Argentina during World War II

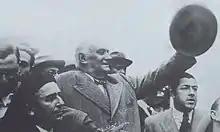
Former President Marcelo T. de Alvear remained a leading advocate for the entry of Argentina on the Allied side, and a major political figure until his death in 1942.

From the beginning of his administration, Ortiz had been suffering from diabetes, and his health continued to deteriorate throughout his presidency. By 3 July 1940, after only two years in office, Ortiz had lost much of his eyesight, and thus he requested a temporary leave of absence from his duties as president, being replaced by conservative Vice-president Ramón S. Castillo, who became acting president. During Castillo's tenure, stances towards the war became more complex as the conflict developed. The main political parties, newspapers and intellectuals supported the Allies, yet Castillo maintained neutrality. Meanwhile, Ortiz was in leave of absence and unable to serve as president, but he did not resign from office. The position of Argentina vis-à-vis the war generated disputes between them, with Castillo often prevailing.